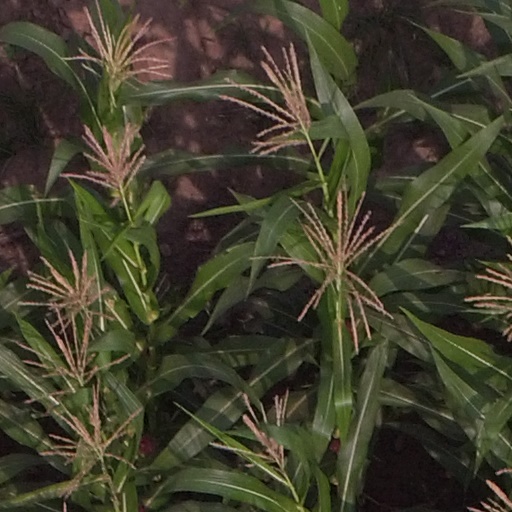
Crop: maize; corn